Kōnai Station

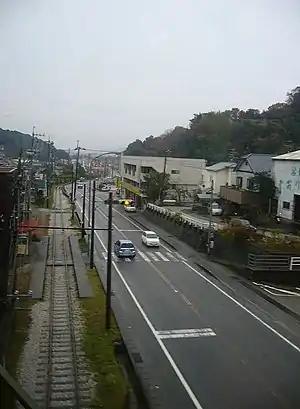
Aerial view of the station

is a tram station in Kōchi, Kōchi Prefecture, Japan.